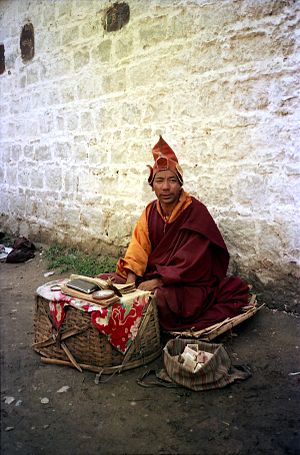
Tiggermunk
Buddhistisk tiggermunk beder om almisser ved Potalapaladset i Lhasa, 1993.
Tiggermunke er medlemmer af religiøse ordener, som har aflagt løfte om fattigdom og givet afkald på personlig ejendom. Tiggermunke findes i kristendommen, hinduismen og buddhismen.